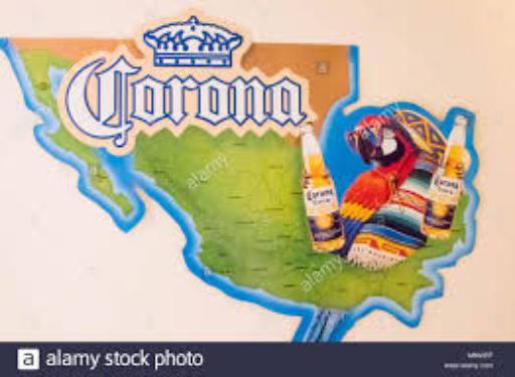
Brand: la corona
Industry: Others